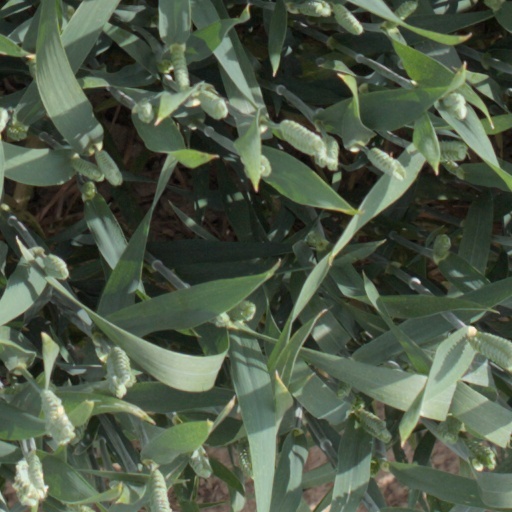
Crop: wheat